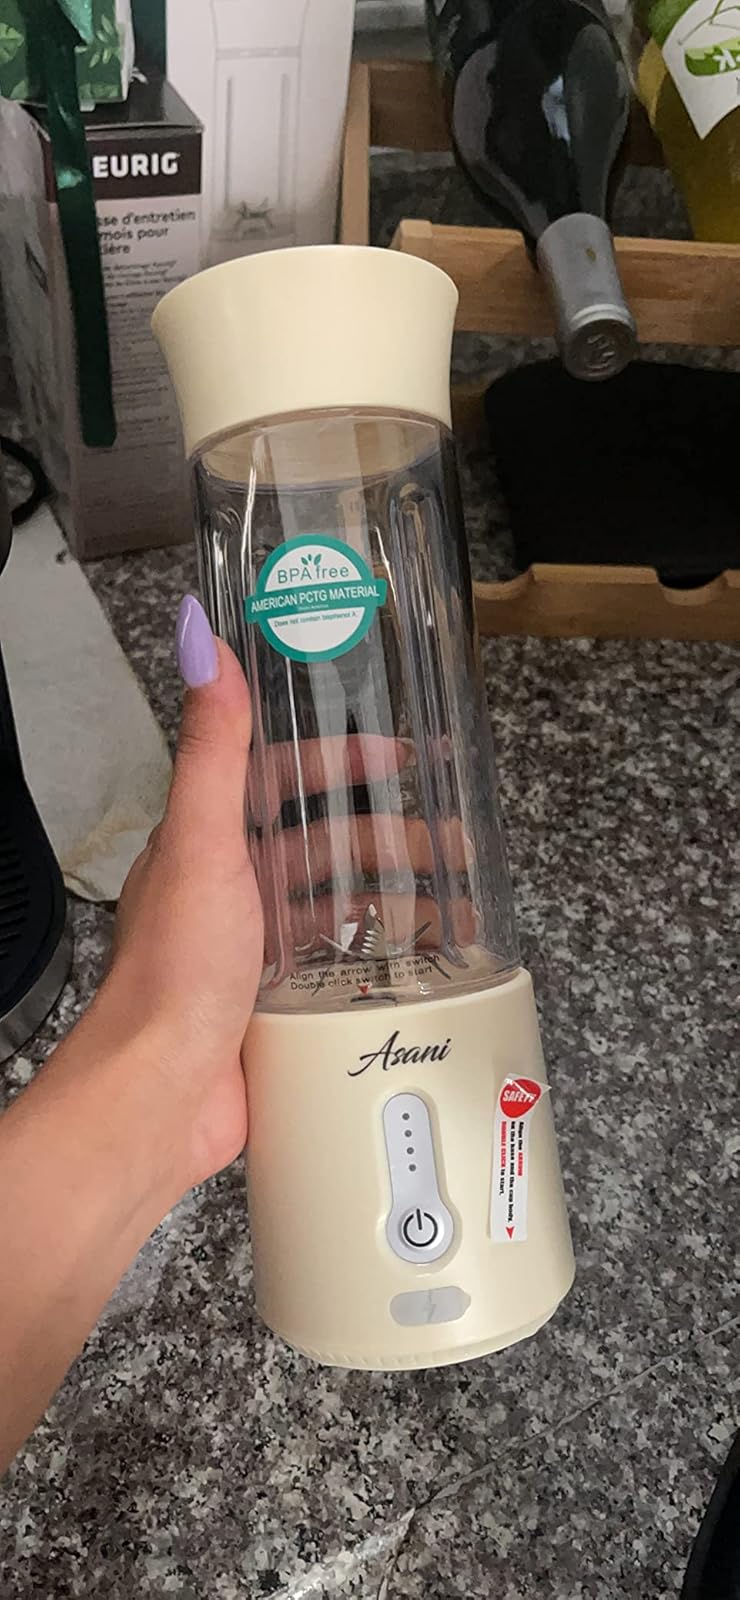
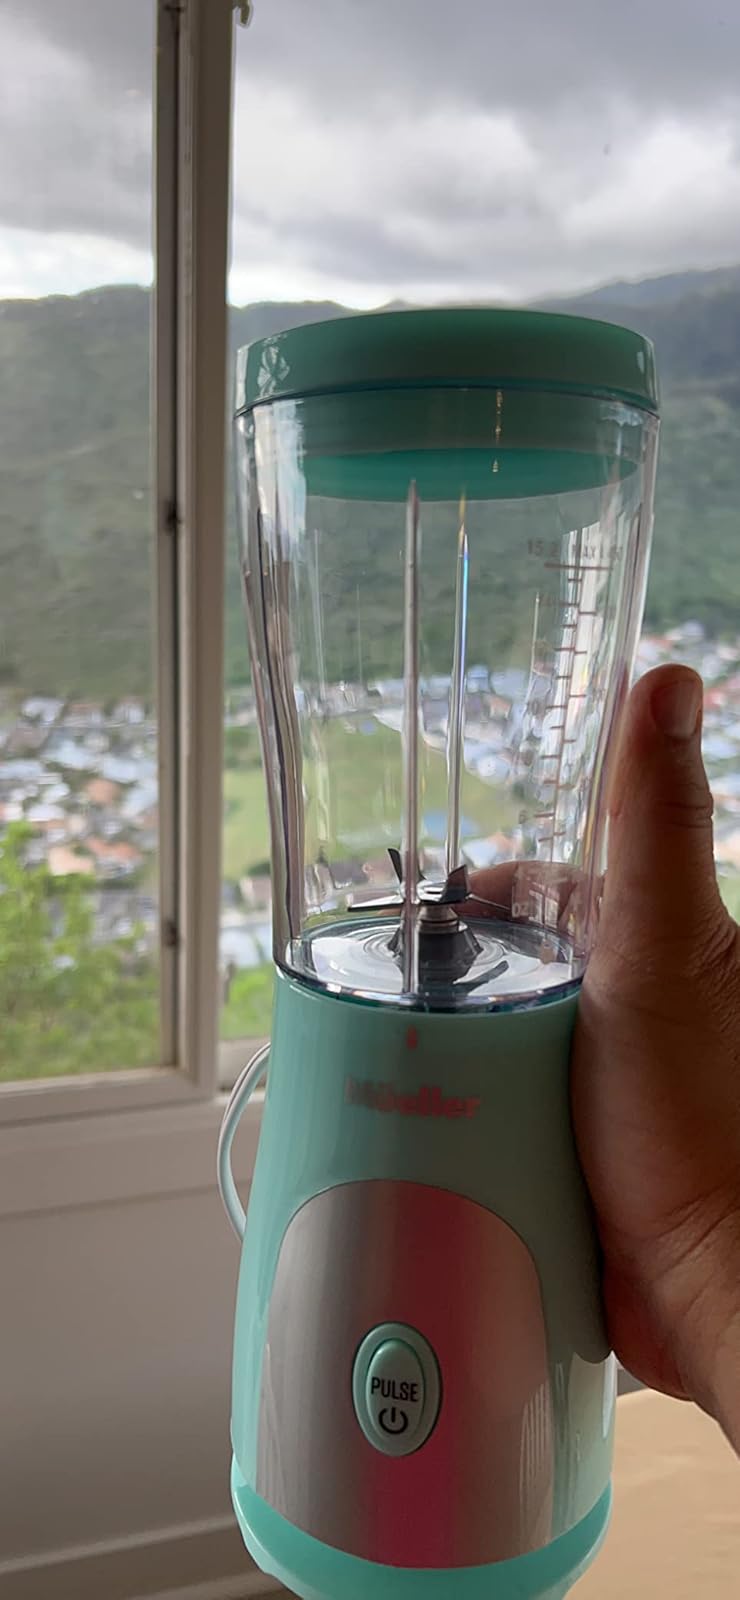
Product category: items_blender
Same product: no